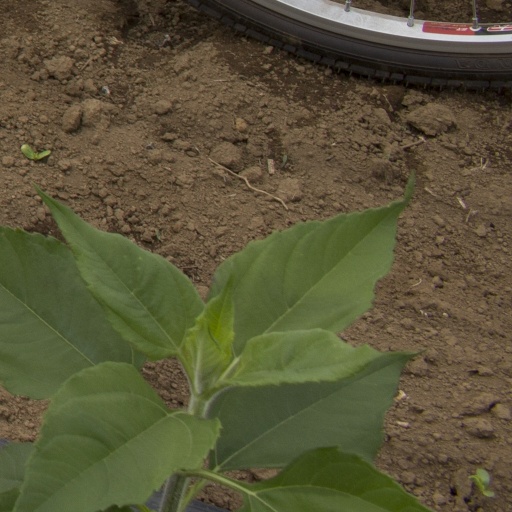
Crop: Jerusalem artichoke